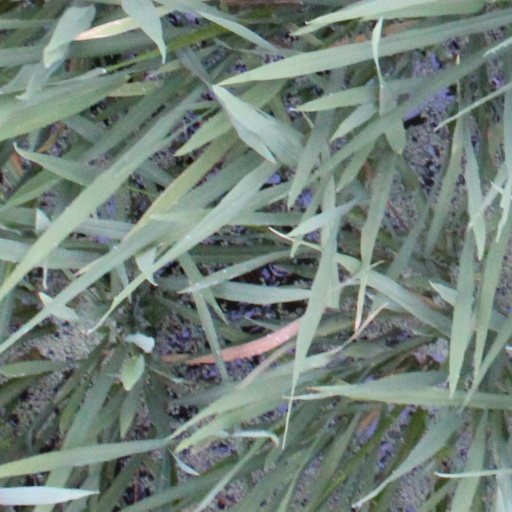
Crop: rice